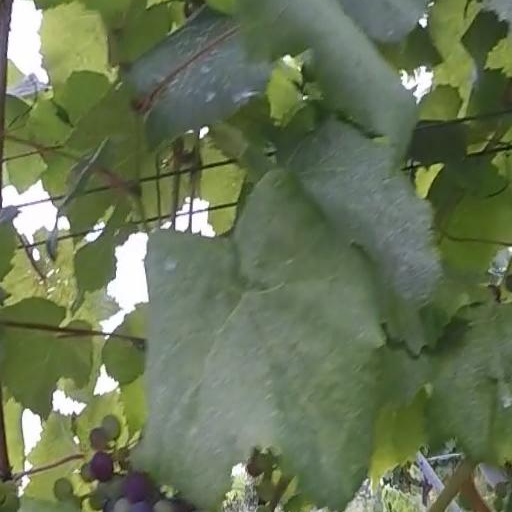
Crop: grape